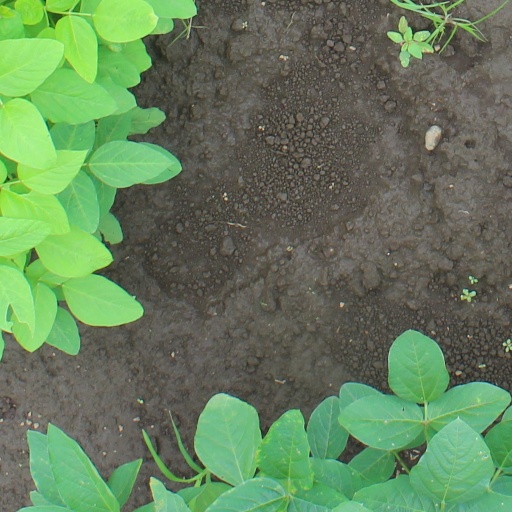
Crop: soybean